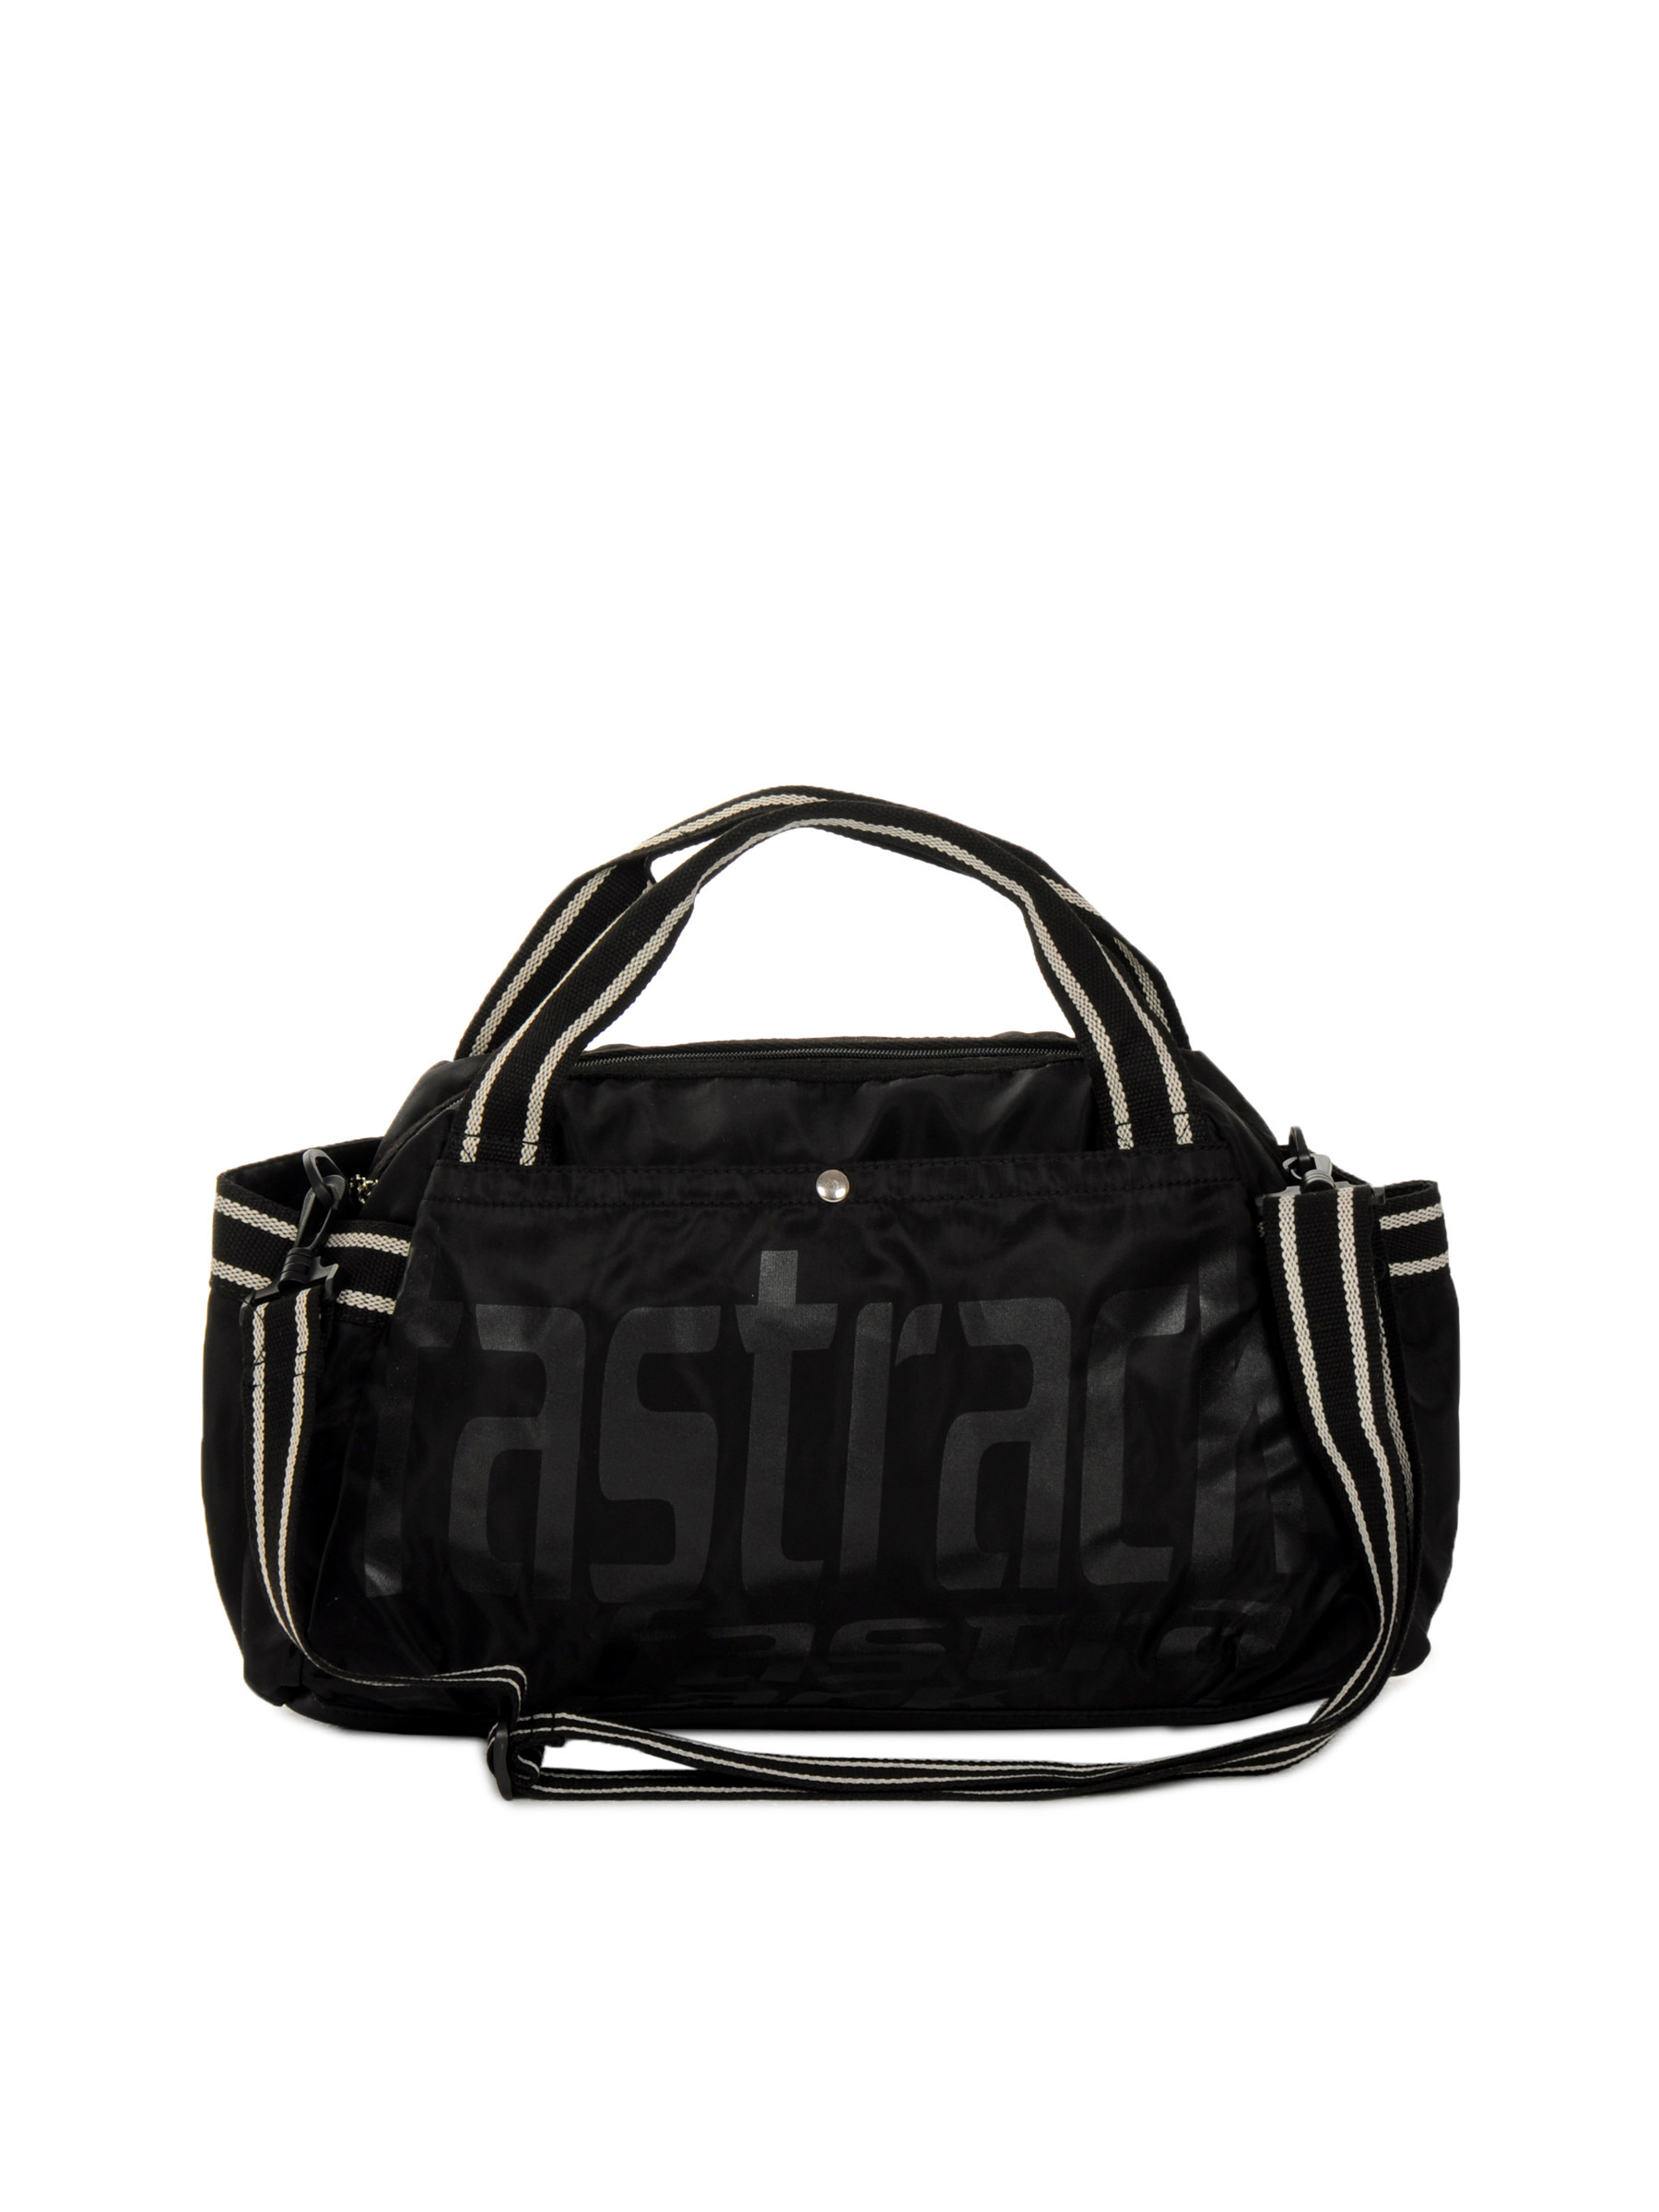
Fastrack Women Polyester Black Sling Bag
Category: Accessories / Bags / Handbags
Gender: Women
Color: Black
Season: Winter 2016
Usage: Casual